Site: brandenburg
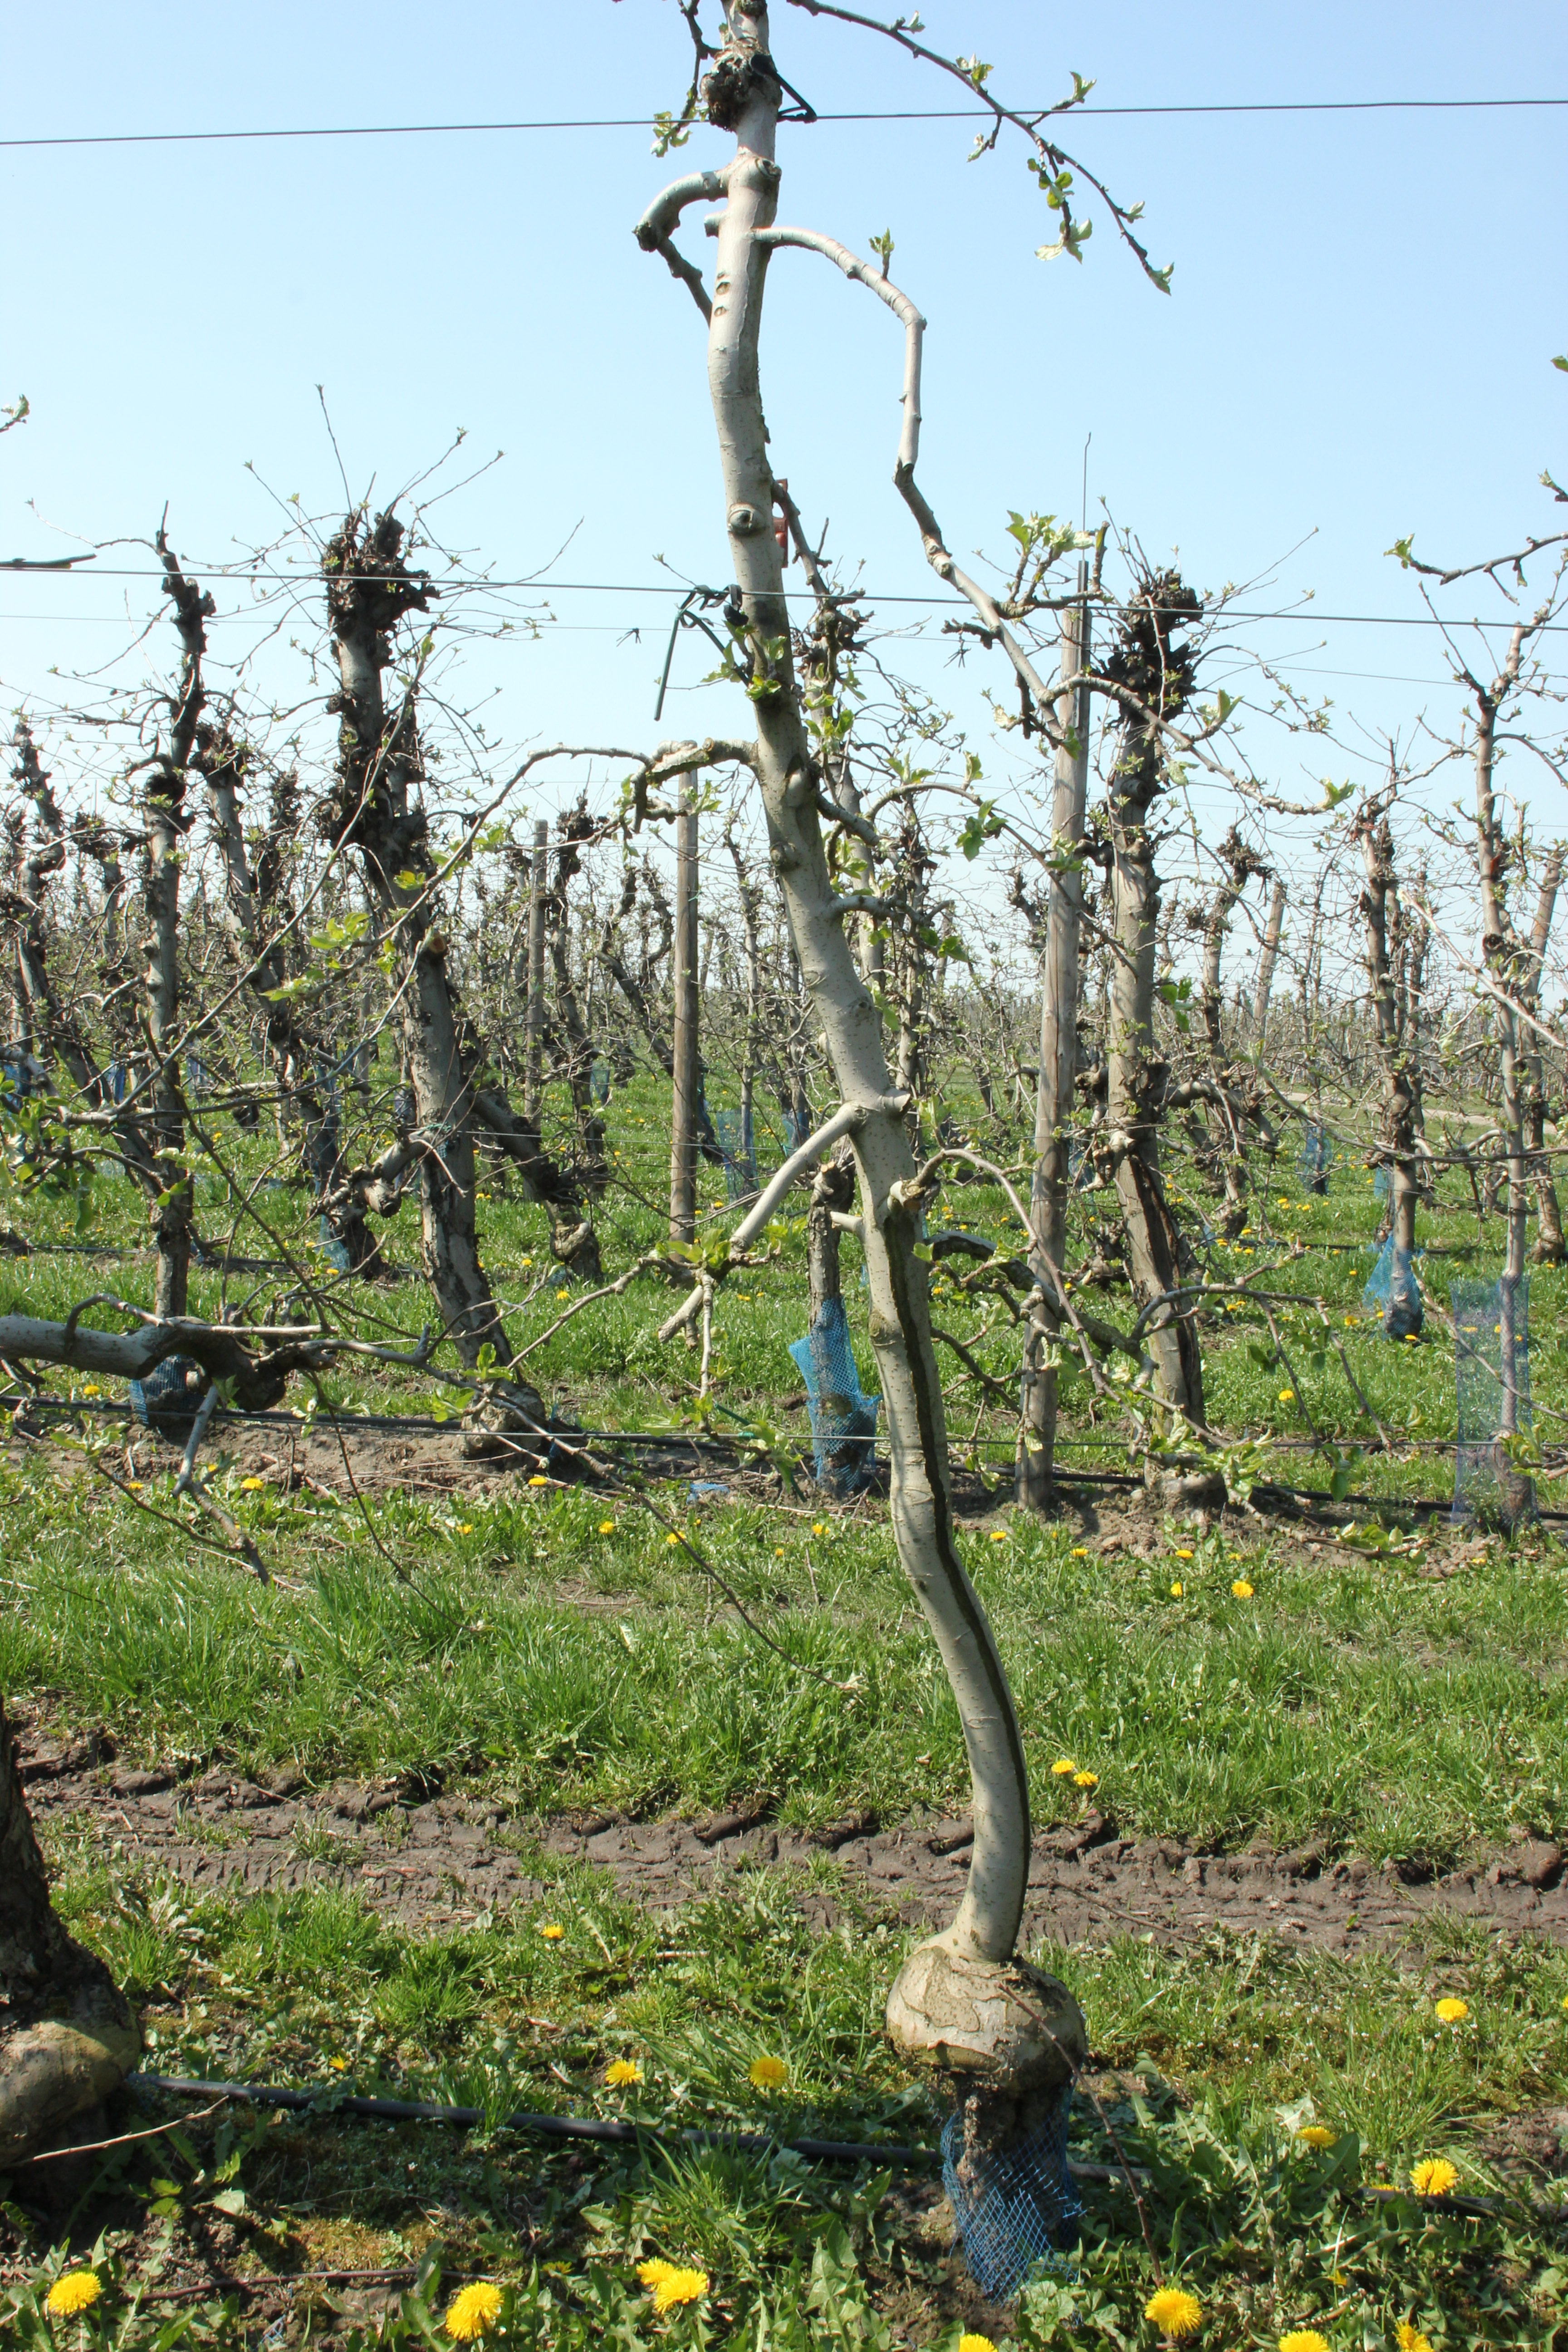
Growth stage (BBCH 56): Inflorescence emergence